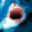
Label: shark